Answer in natural language. How many Books are visible in the scene? Choose between the following options: 4, 1, 0, 3 or 2
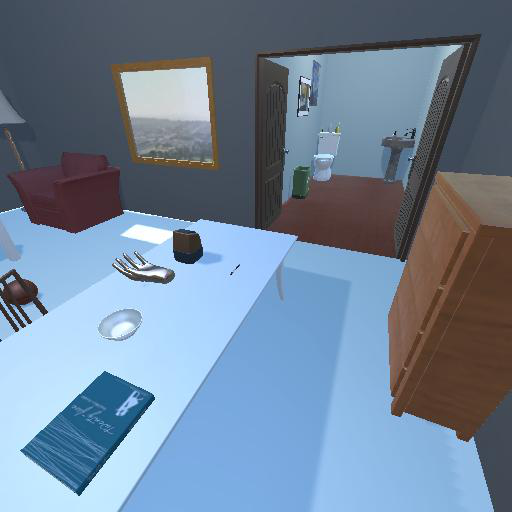
<answer>1</answer>